Second Battle of Vác (1849)

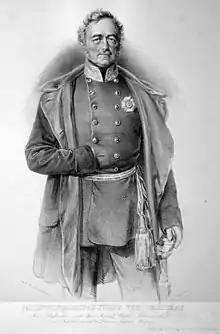
Iwan Fjodorowitsch Paskewitsch Litho

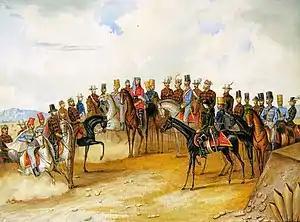
Mór Than: Görgei and his general staff after he was wounded in the Battle of Komárom at 2 July 1849, wearing, an Arabic style headscarf to protect his wound

Being informed about Zass's troops arrival in the vicinity of Sződ by the vanguards installed on the Duka hill, the commander of the Hungarian I. corps, József Nagysándor sent the detachment of Ármin Görgey from their positions along the Gombás creek, to occupy the Duka hill and the wineyards from Sződ before the Russians. But General Grigory Zass advanced with all his combat arms before Ármin Görgey's detachments could arrive, his Cossacks pushing out of the wineyards of Sződ and the hills of Csörög the vanguards, then also the detachment of Ármin Görgei, which arrived a little later there. Ármin Görgey's detachment retreated in continuous fighting with the advancing Russians towards the railway embankment where the I. corps artillery was placed, which started to shoot in the advancing Russians, stopping them. Although suffering heavy losses because of the Hungarian artilleries fire, after being reinforced by the infantry, Zass's cavalry, started again to advance on the plain fields from South of Vác, but the Hungarian artillery, now reinforced also with the artillery of the newly arrived III. corps, which tried to encircle the Russians right, stopped them, and forced Zass to retreat. At 3,45 p.m. the Russian 3. light cavalry division and the 1. brigade of the 2. cavalry division led by Lieutenant General Offenberg arrived before Vác, then he sent a part of his cavalry against the Hungarian right wing. Nagysándor to stop the Cossacks, sent against them the 1. (Imperial) Hussar Regiment, but they were pushed back by the much superior Russians, but soon the crossfire of the well hidden Hungarian artillery forced the Russian cavalry to retreat. Around 4,30 p.m. the commander of the III. corps, General Rüdiger too arrived on the battlefield, reinforcing the Russian right wing with a cavalry regiment and a cavalry battery, and the left wing with two cavalry batteries. Rüdiger despite feeling that the Hungarians were superior, he did not wanted to renounce immediately to the already occupied positions, thinking that this would have a negative effect on his troops morale, and the Hungarians can attack and crush the retreating Russian troops. So he ordered to his artillery to continue its duel with the Hungarian arrtillery, which inflicted further losses on the Russians. Finally Rüdiger, seeing that his artillery is inferior to the Hungarians, he retreated his troops, leaving only small vanguards on the Duka hill and in the wineyards from Sződ. Paskevich, who now was approaching Vác, heard about the starting of the battle, and urged the II. and the III. corps march and deployment on the battlefield, in order to start a decisive attack against Görgei's troops. In this day the Russian losses were 80 dead soldiers and 120 wounded, and half of the batteries damaged. The Hungarian losses are unknown.